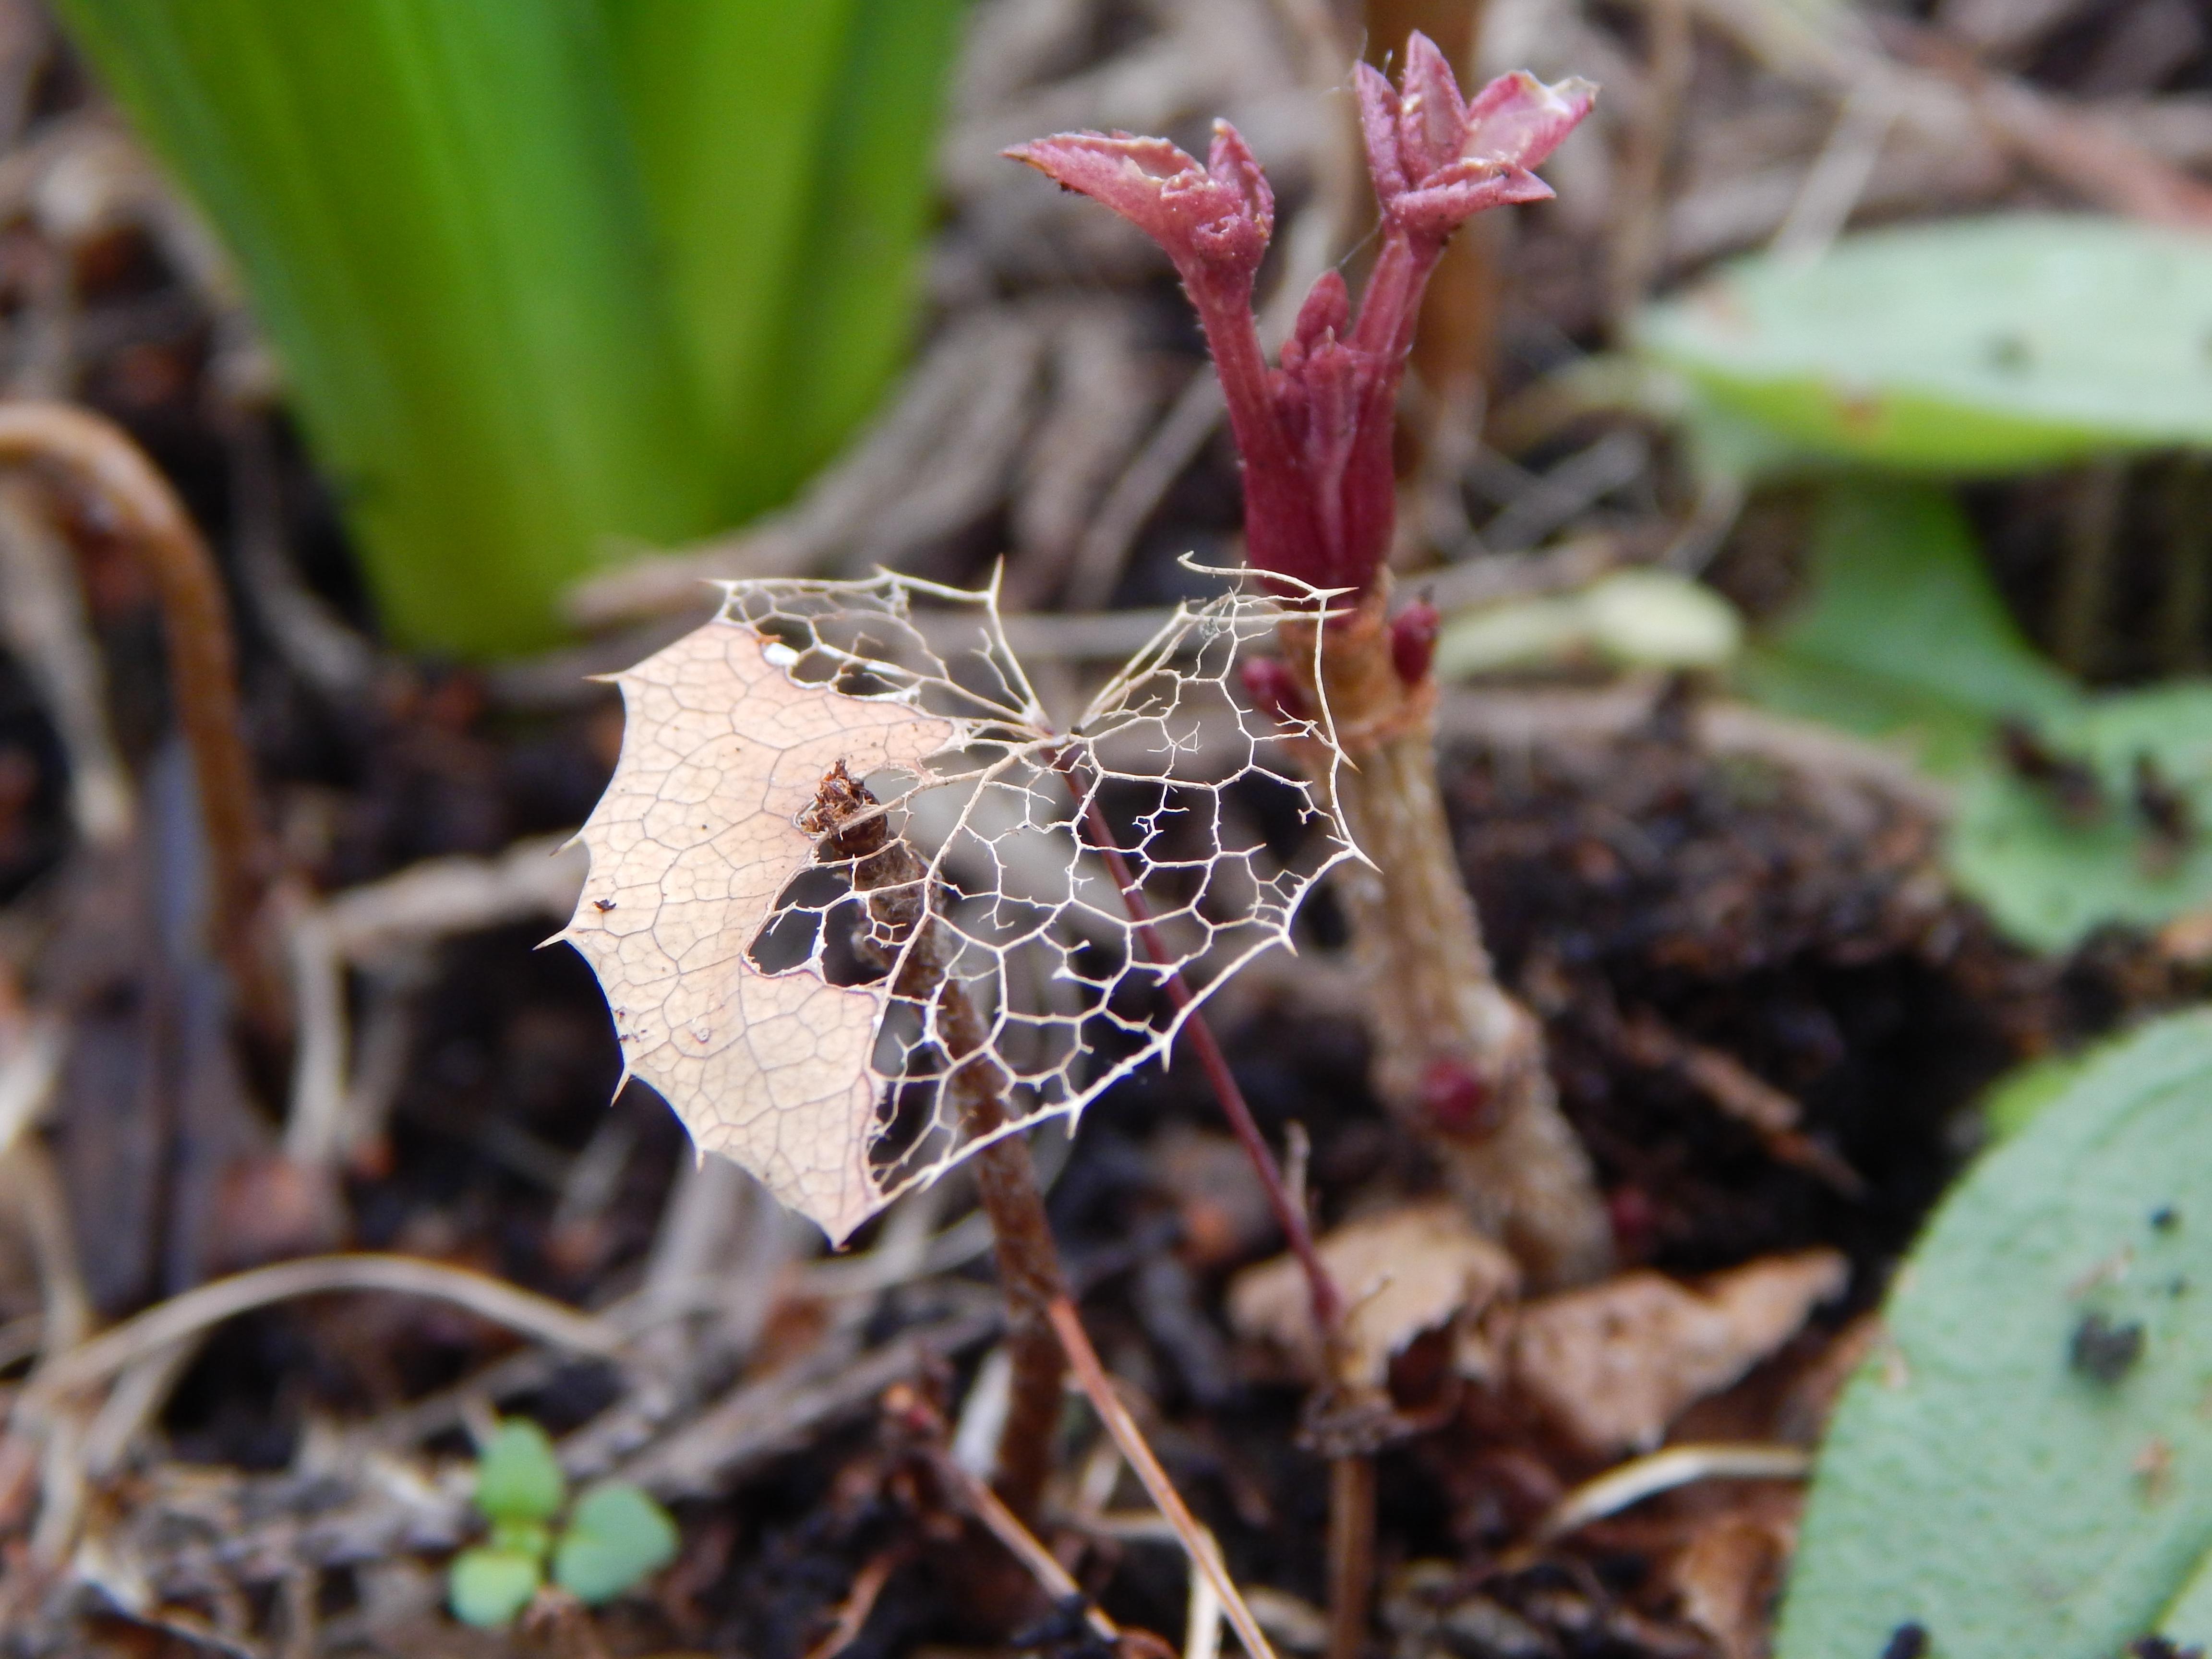
nature, grass, plant, leaf, flower, autumn, soil, botany, garden, flora, season, fauna, wildflower, woodland, macro photography, flowering plant, plant stem, land plant